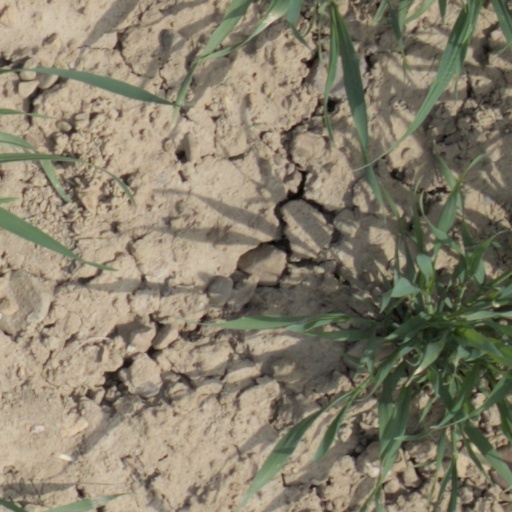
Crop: wheat